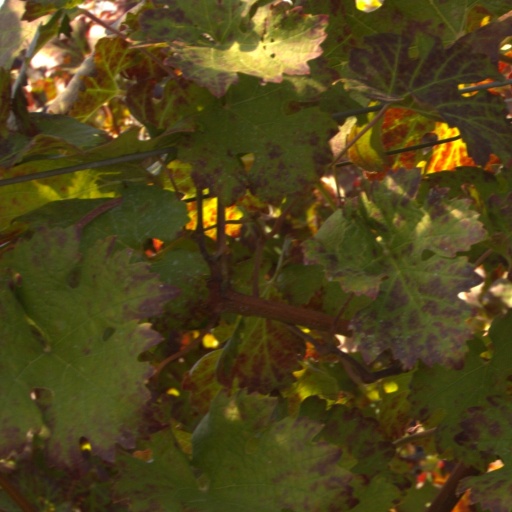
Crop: grape